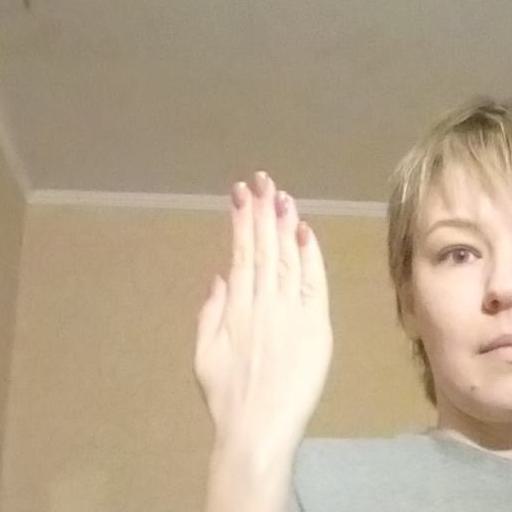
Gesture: stop_inverted